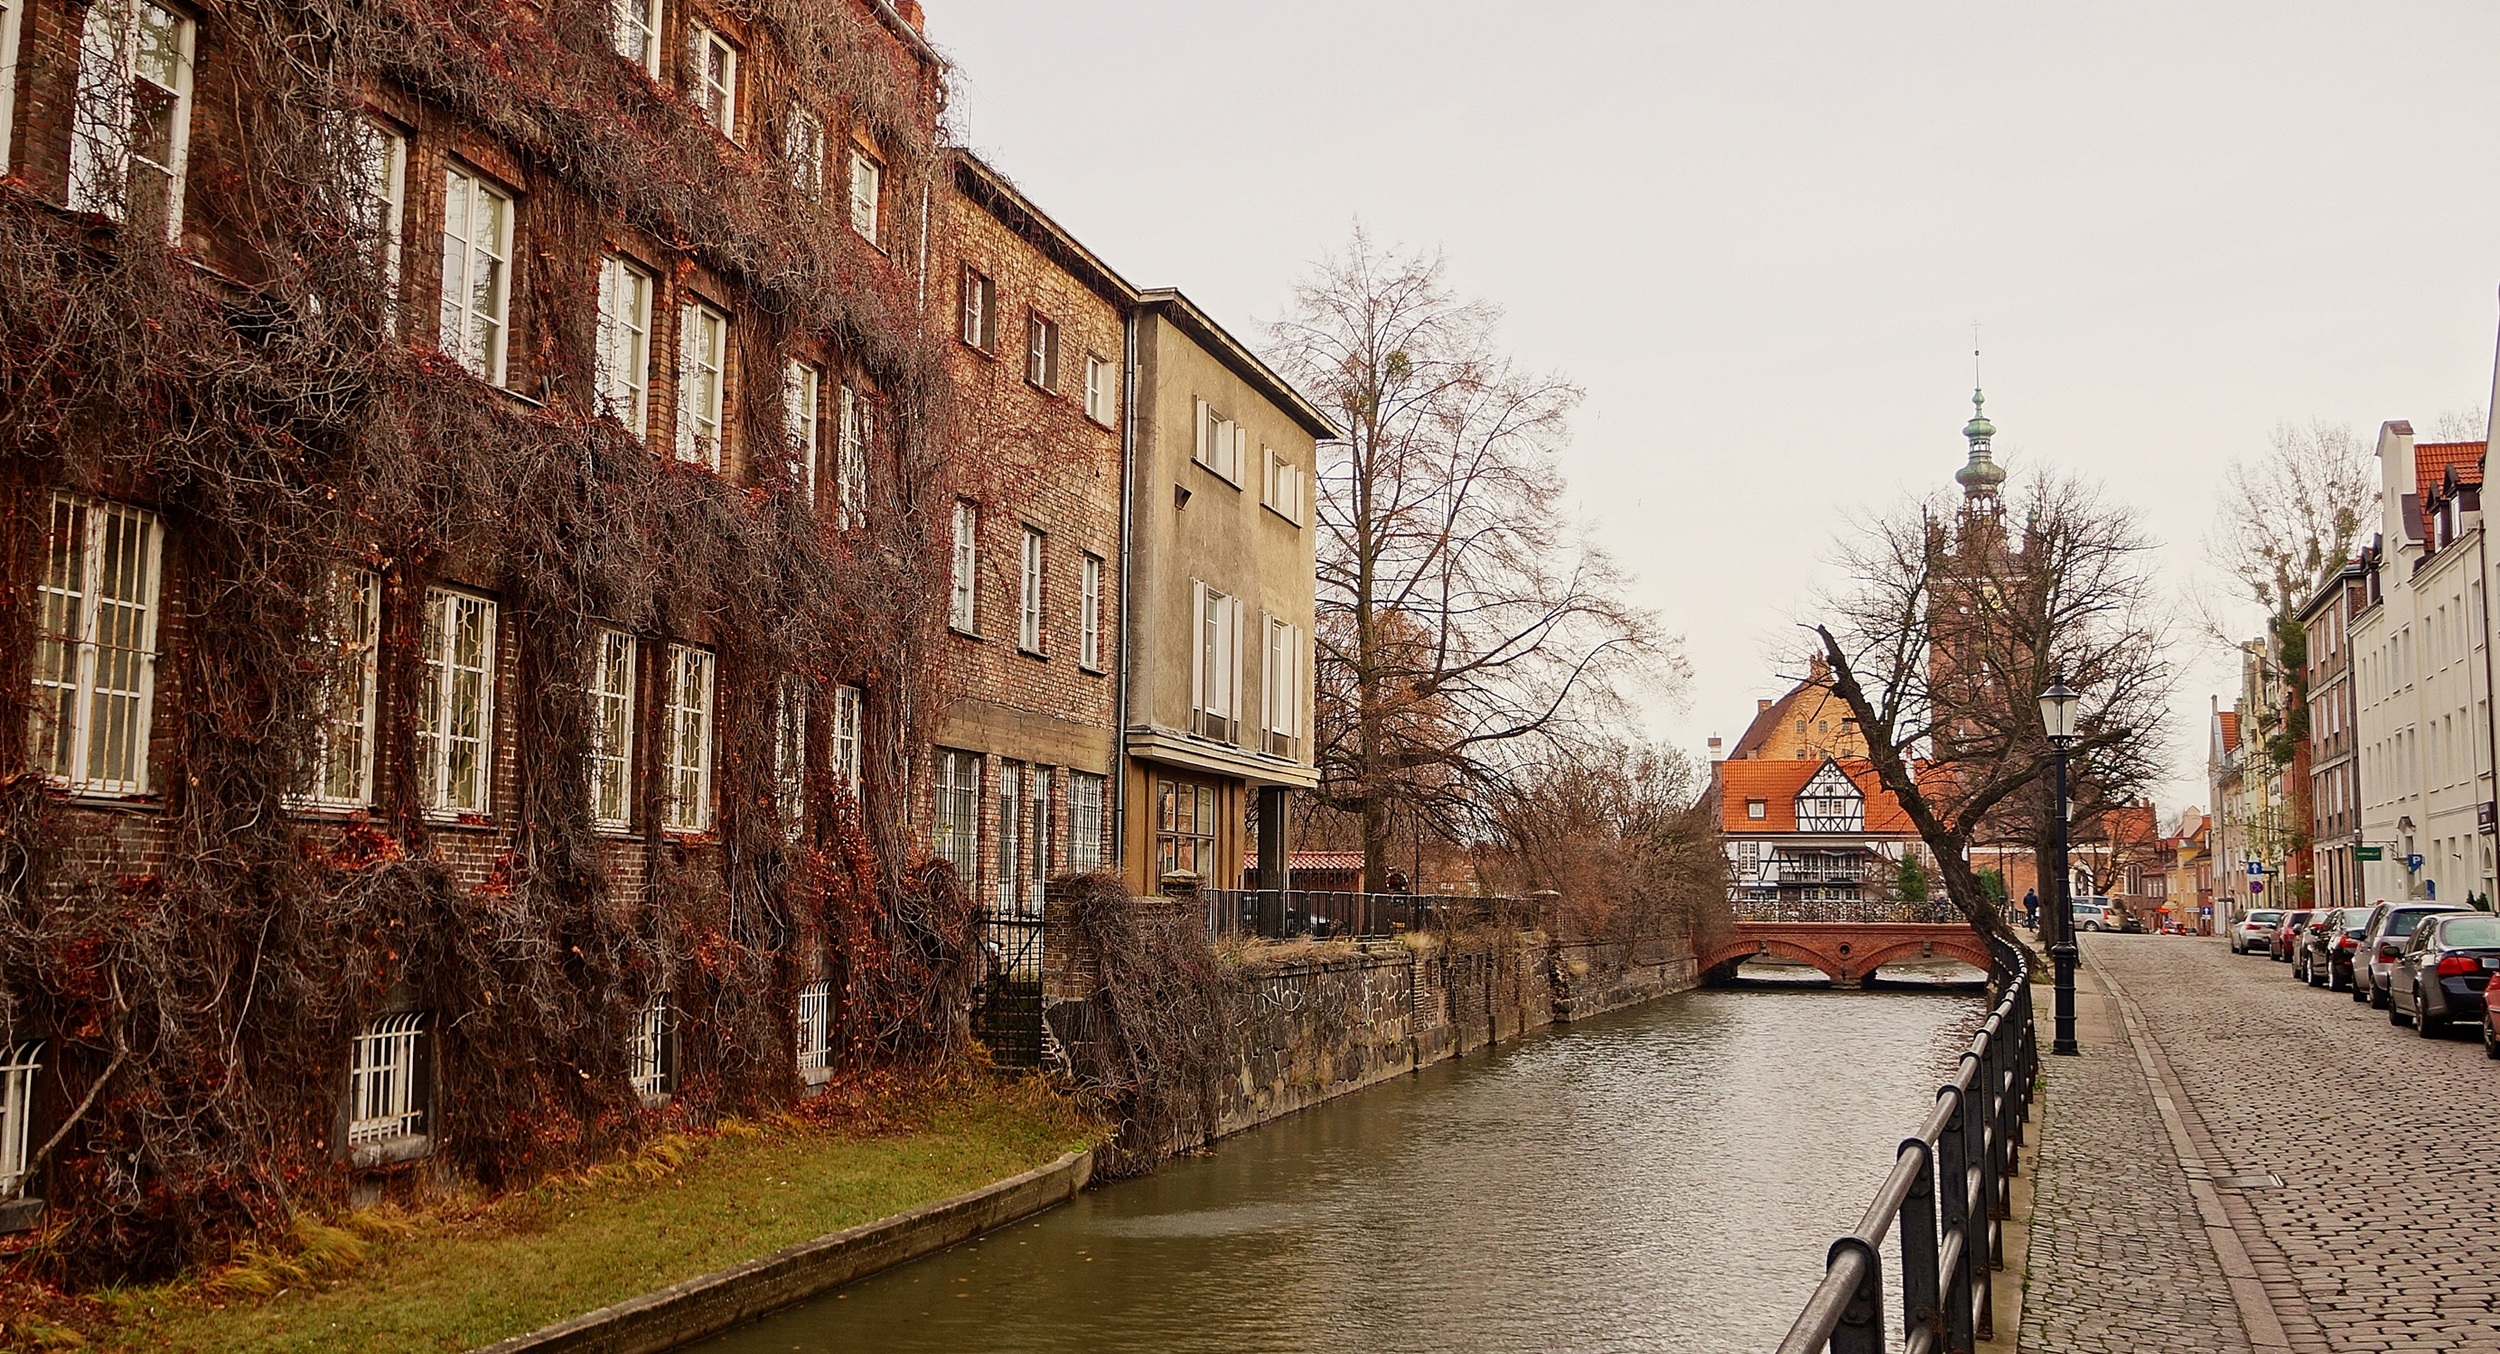
water, winter, architecture, road, street, town, view, alley, city, canal, cityscape, downtown, transport, evening, season, waterway, buildings, infrastructure, townhouses, poland, channel, monuments, neighbourhood, the window, gdansk, urban area